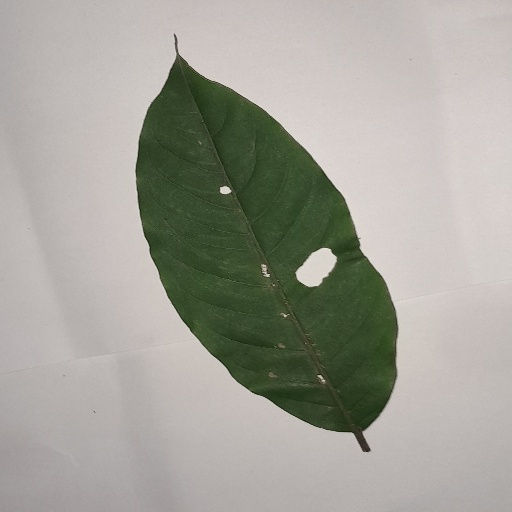
Species: HariTaki
Leaf condition: Shot Hole